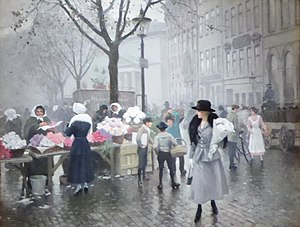
Højbro Plads
Blomstermarked på Højbro Plads, maleri af Paul Fischer
Højbro Plads er en plads i København. Pladsen har navn efter Højbro, der fører over til Slotsholmen.